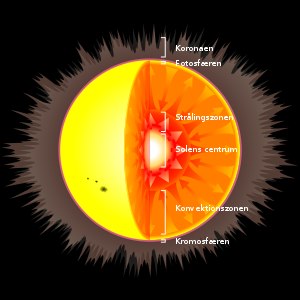
Solen / Struktur / Konvektionszonen
En illustration af solens opbygning.